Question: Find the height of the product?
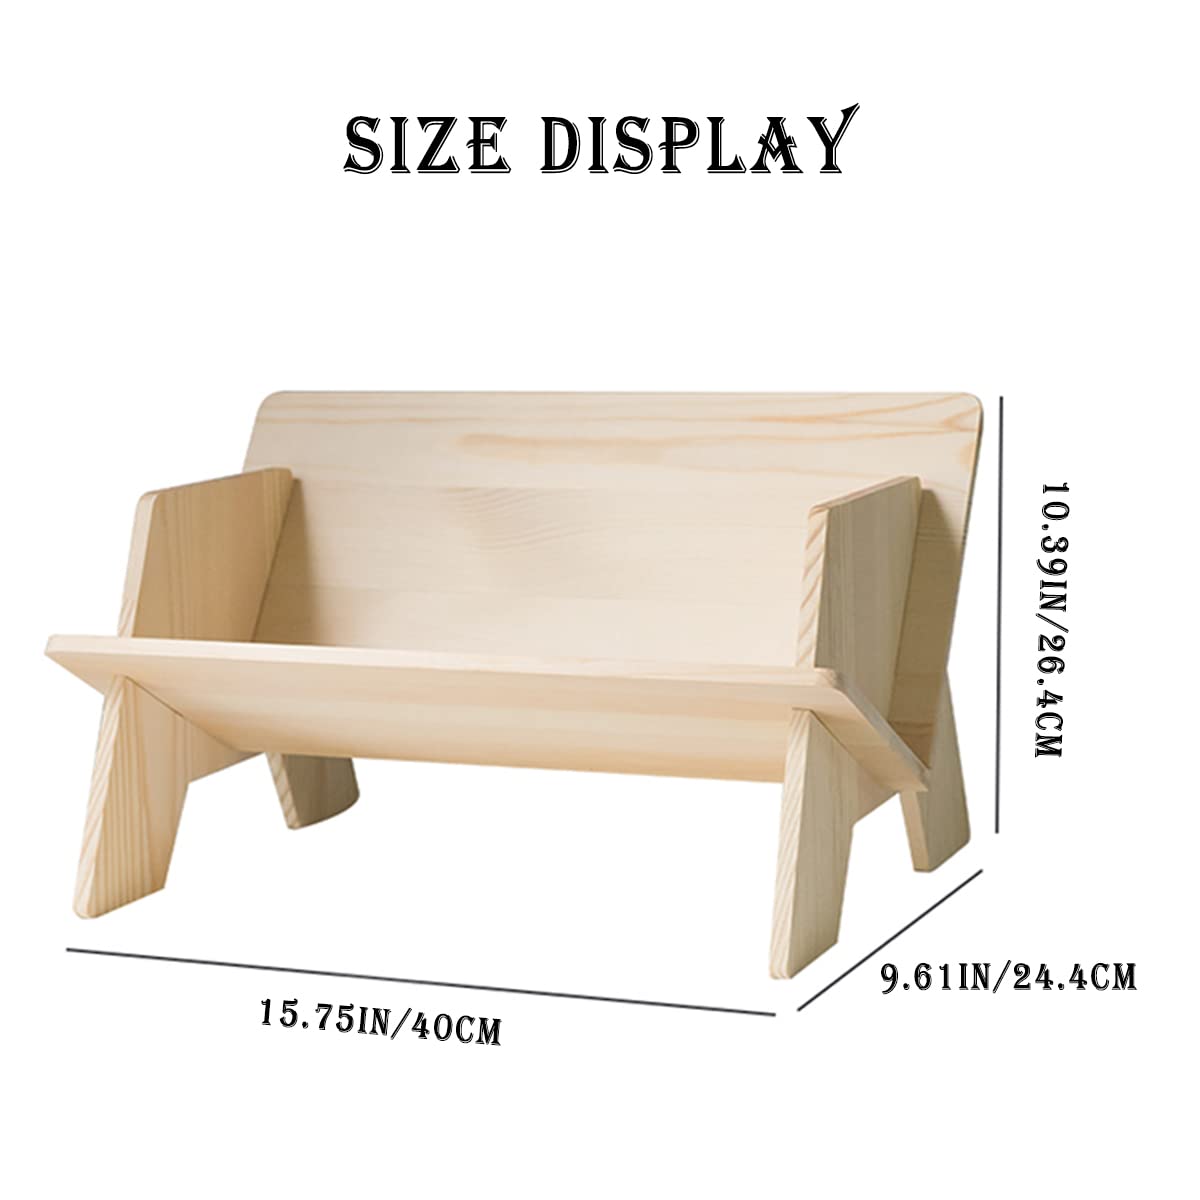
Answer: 26.4 centimetre